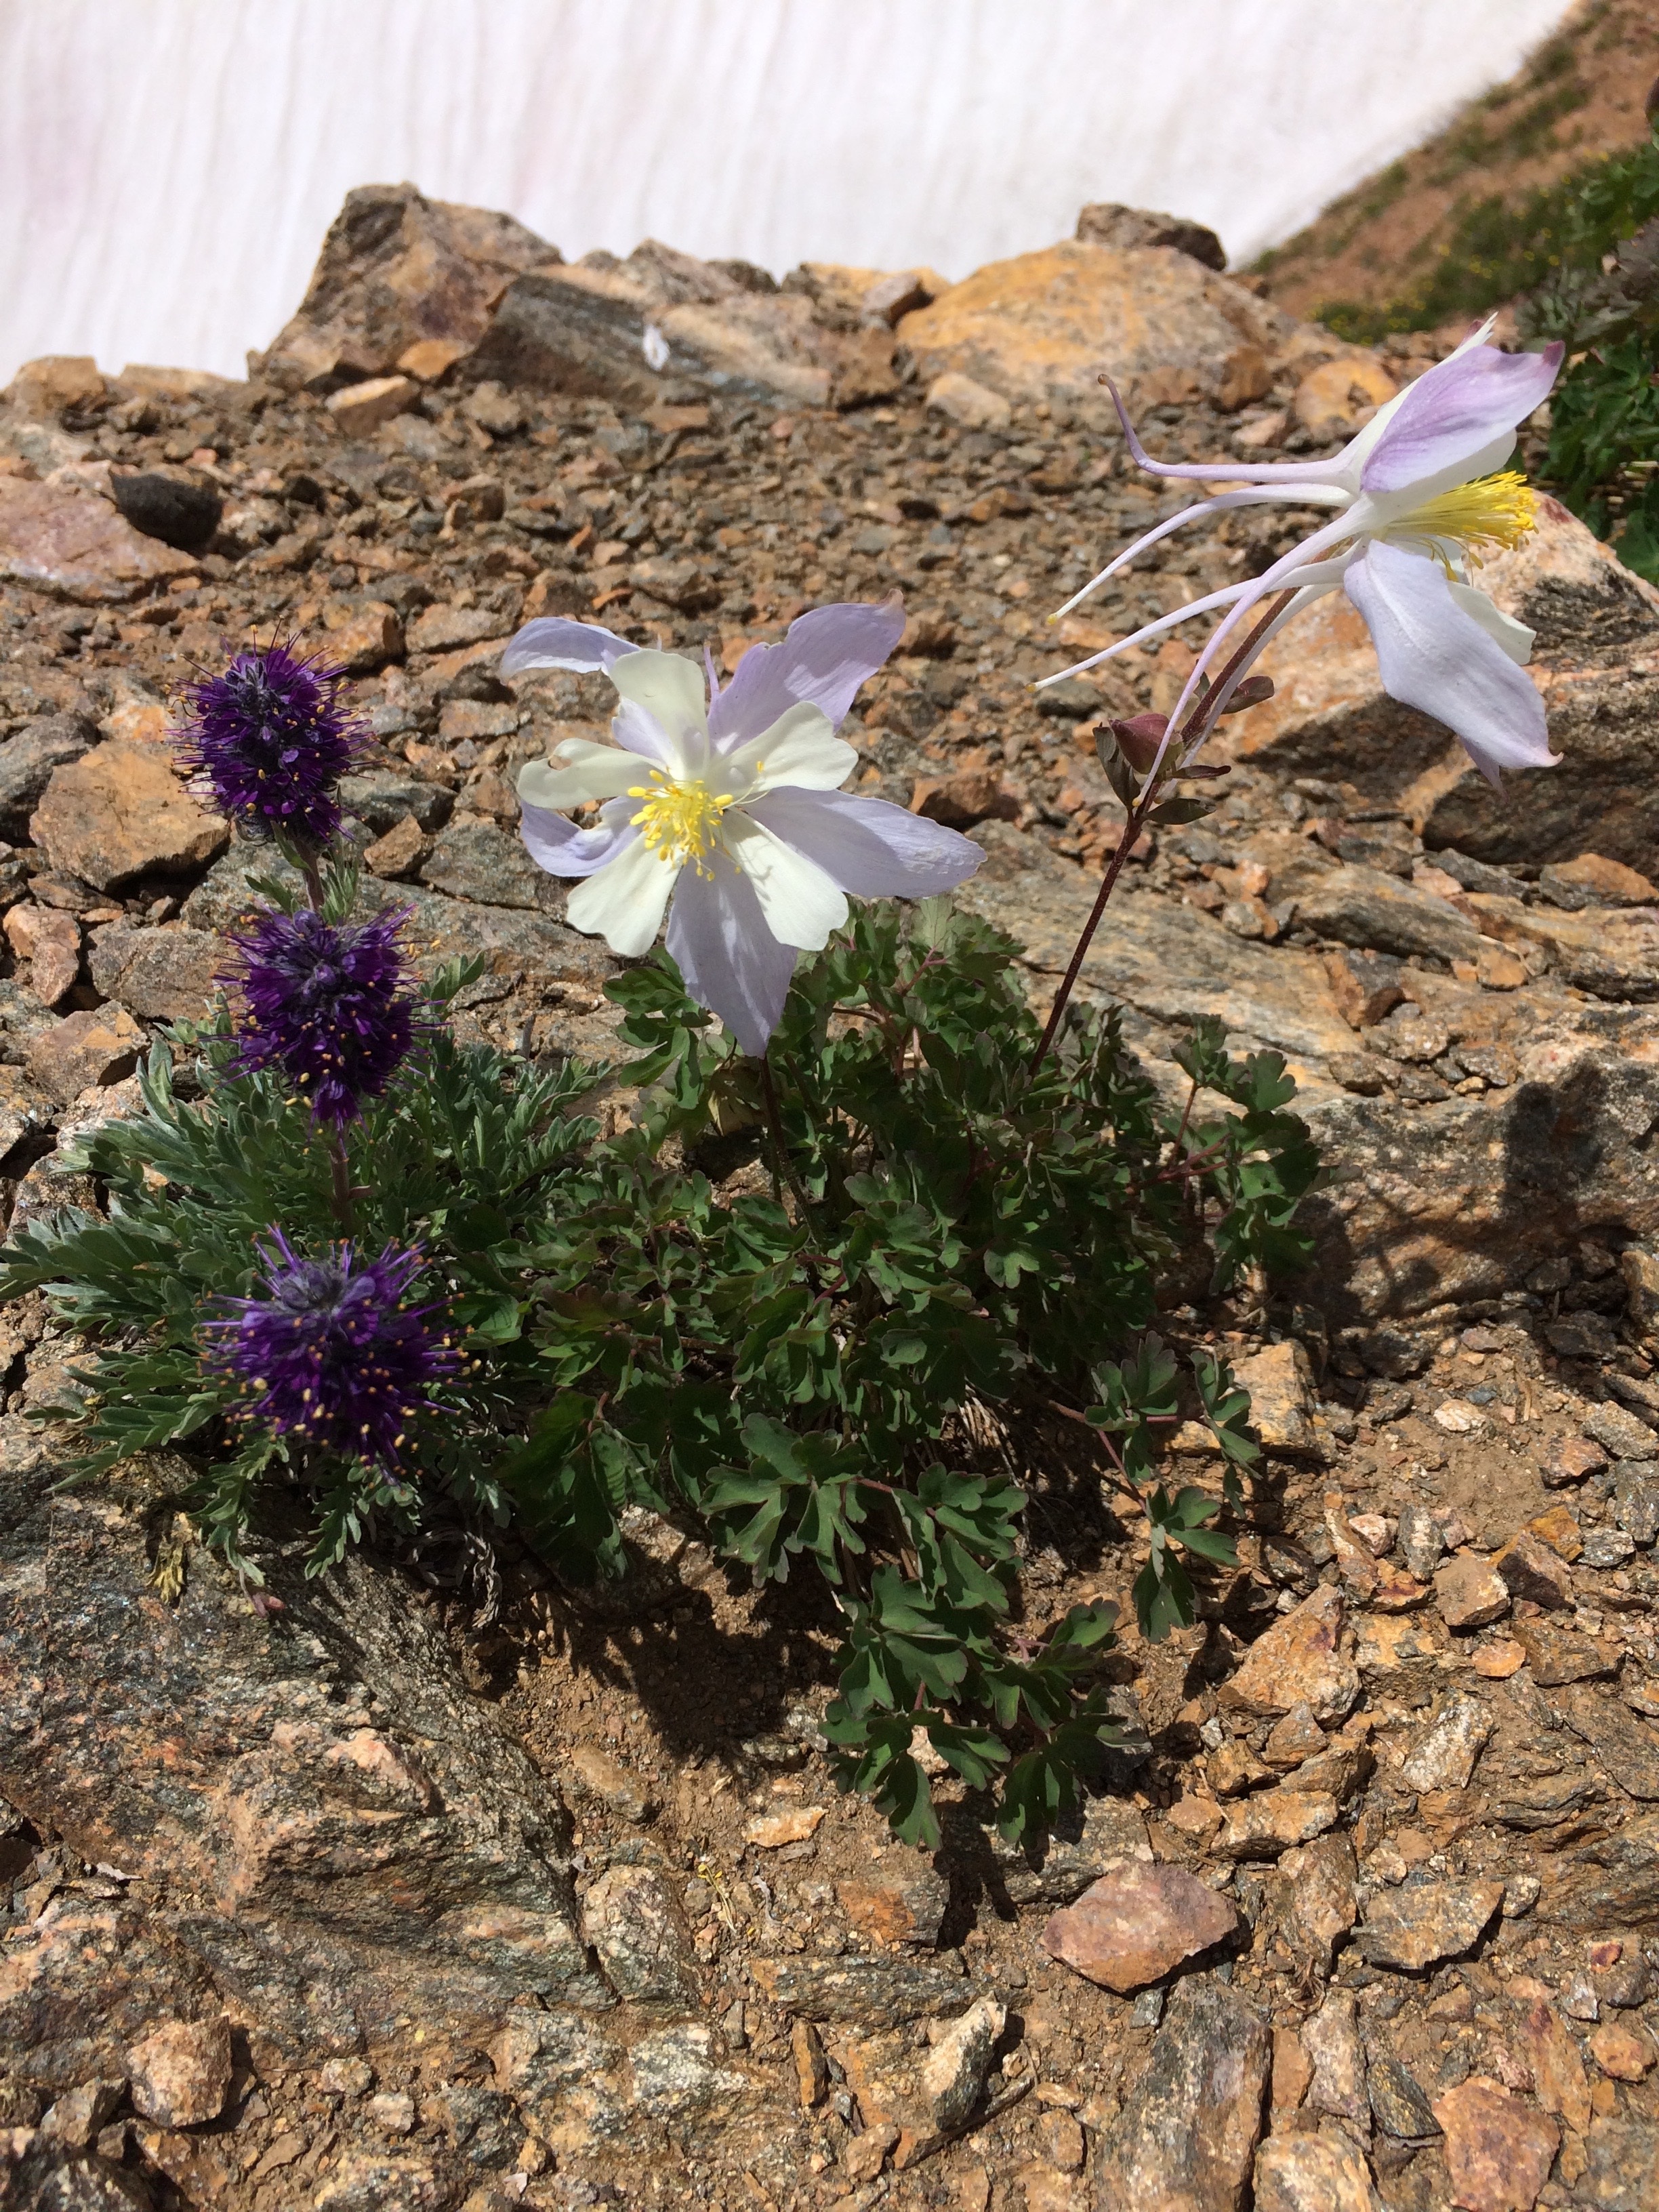
nature, plant, leaf, flower, alpine, botany, flora, wildflower, columbine, flowering plant, daisy family, land plant